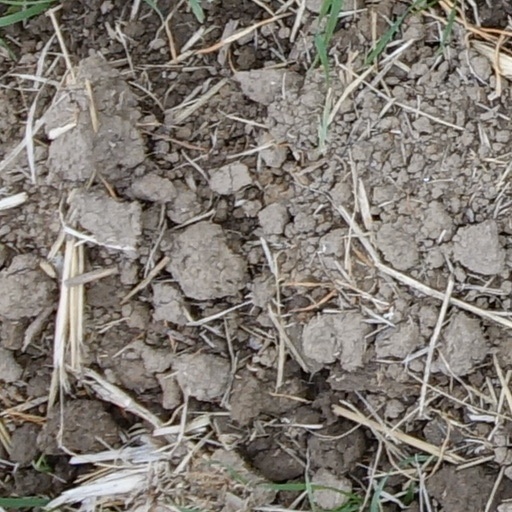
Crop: wheat